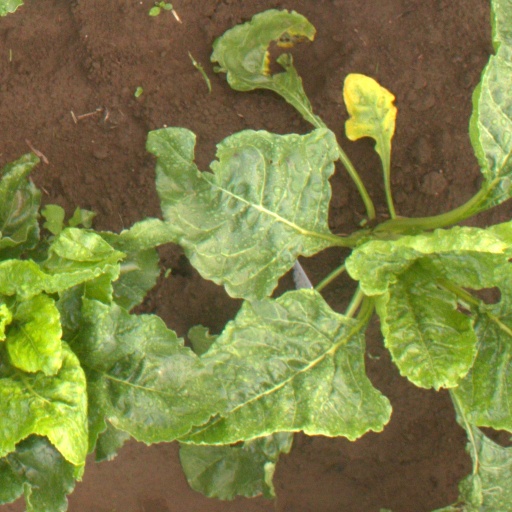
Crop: sugar beet